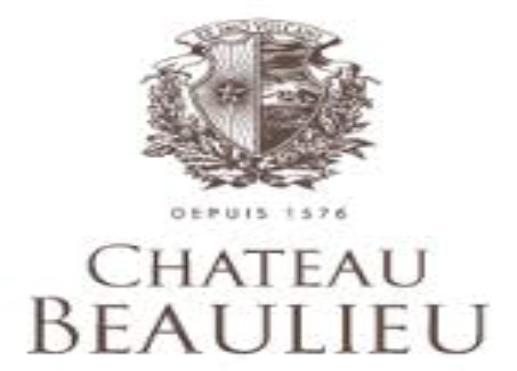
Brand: Beaulieu
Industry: Food